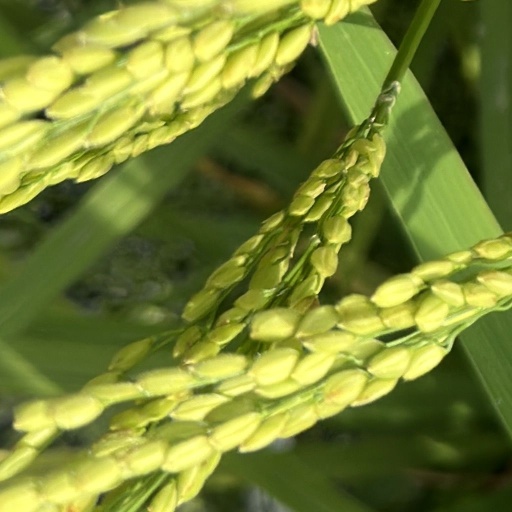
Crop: rice